Eastern Nazarene College

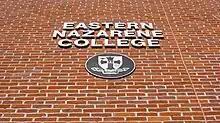
College name and shield on the side of the Cecil R. Paul Center for Business at the Old Colony Campus

Memorial Hall (1948) is the only building on campus, other than the pre-existing Canterbury Hall (1901), not to be named for an individual. Rather, it was built as a memorial to those who had served in the Second World War. Over two hundred alumni had served, and six students had lost their lives in the war.